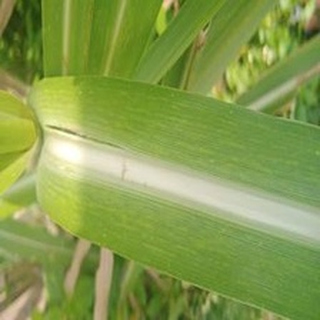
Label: sugarcane_mosaic